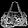
Label: Bag